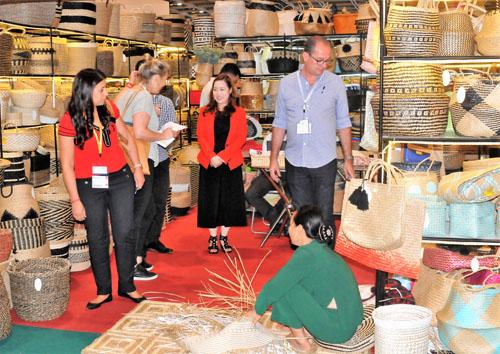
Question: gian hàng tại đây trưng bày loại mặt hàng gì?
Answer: hàng thủ công